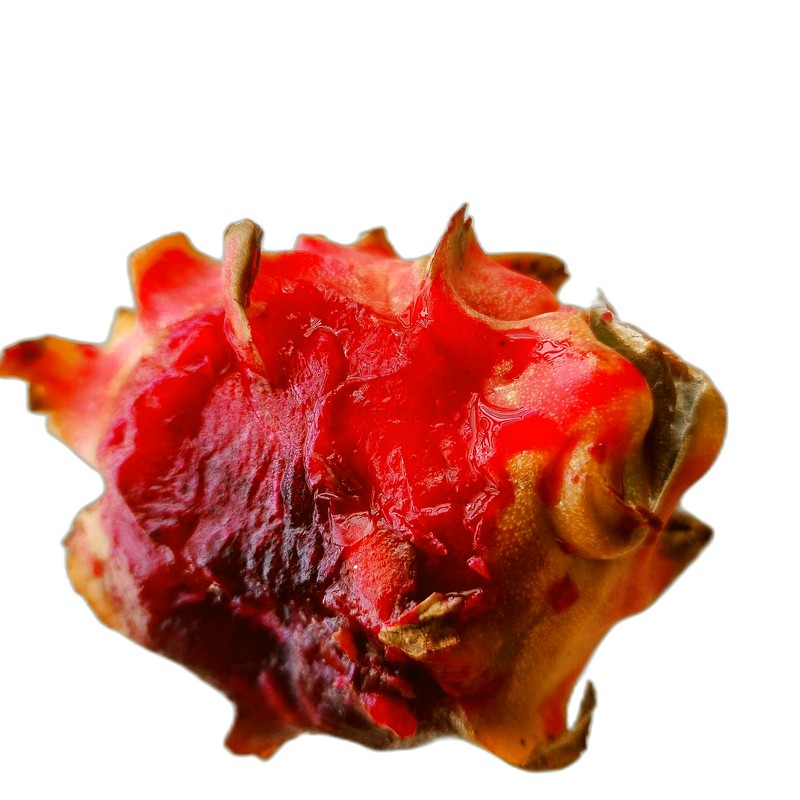
Label: Defect Dragon Fruit